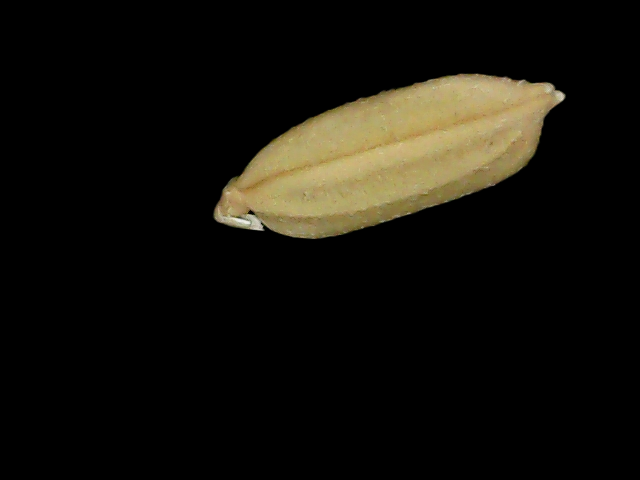
Rice variety: Bd52